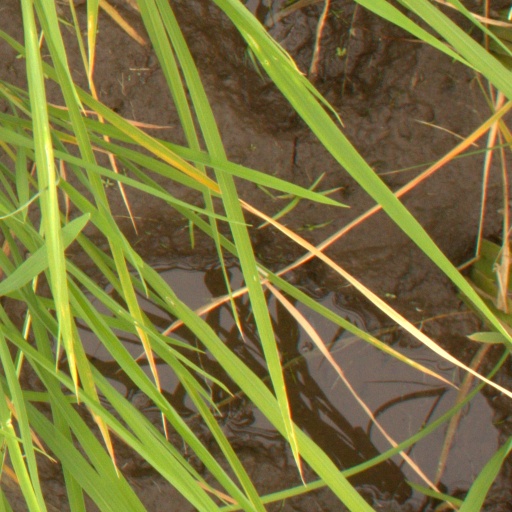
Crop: rice